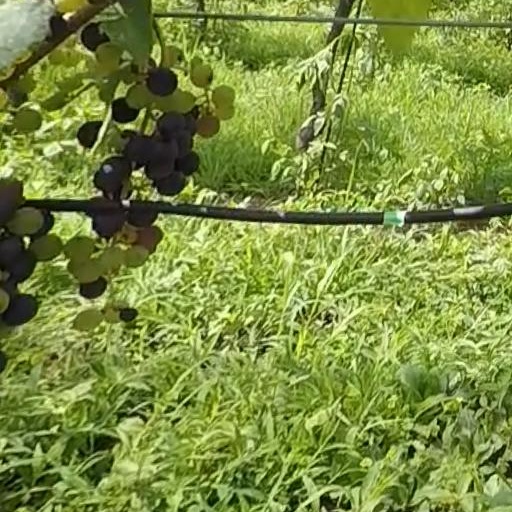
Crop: grape